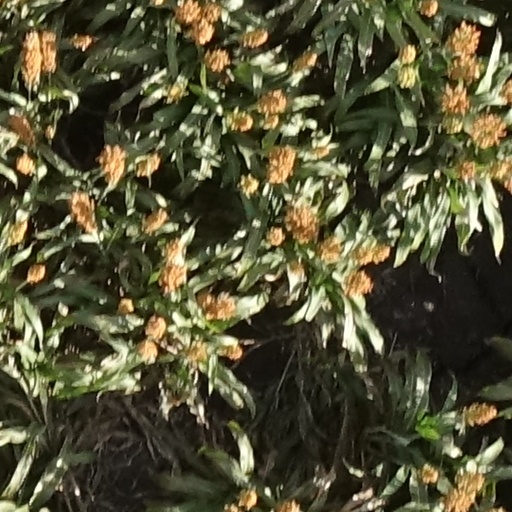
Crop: sorghum